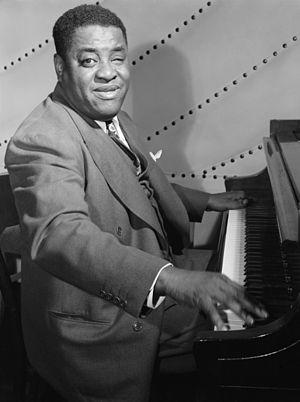
Art Tatum, né Arthur Tatum, Jr., né le 13 octobre 1909, mort le 5 novembre 1956, est un pianiste américain considéré comme l'un des plus grands virtuoses du jazz.